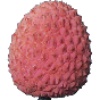
Label: Lychee 1